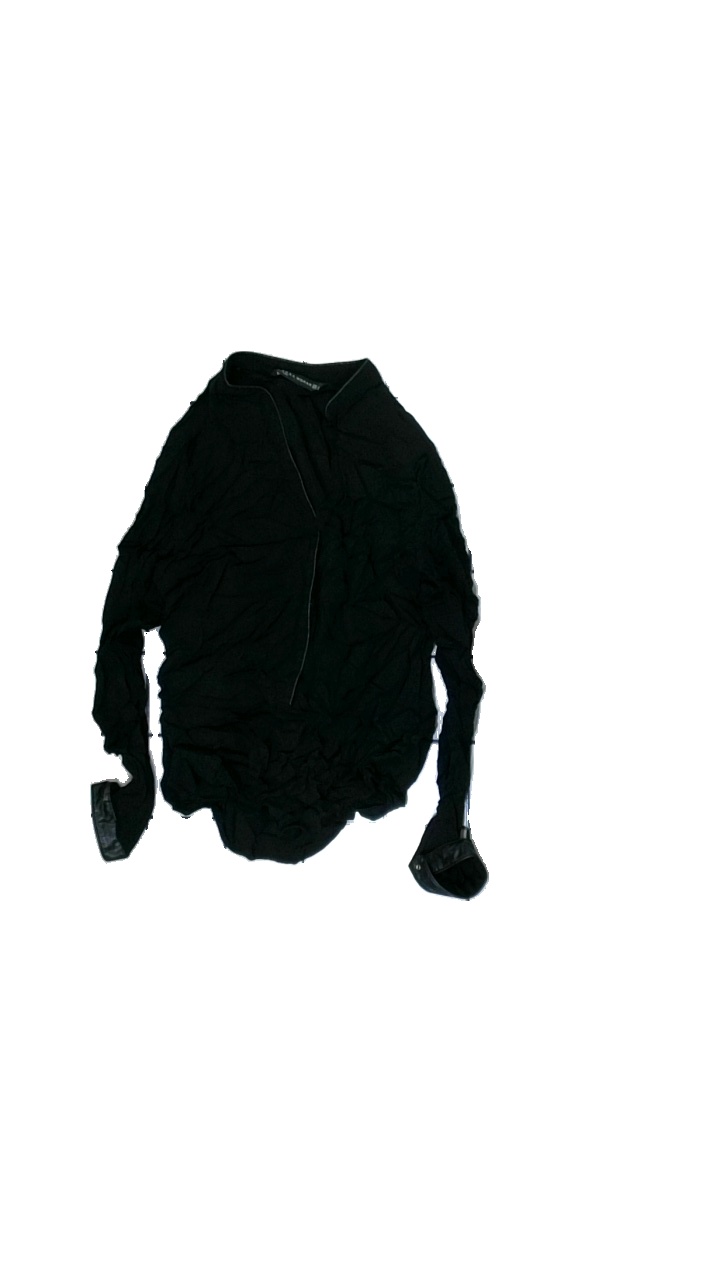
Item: Blouse (Ladies)
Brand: Zara
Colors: Black
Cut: V-collar
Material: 100% viscose
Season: All
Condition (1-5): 4
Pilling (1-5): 5
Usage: Reuse
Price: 100-150